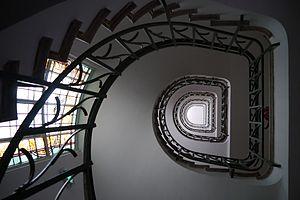
Le 6, rue de Hanovre est un immeuble de bureaux du 2ᵉ arrondissement de Paris, en France.